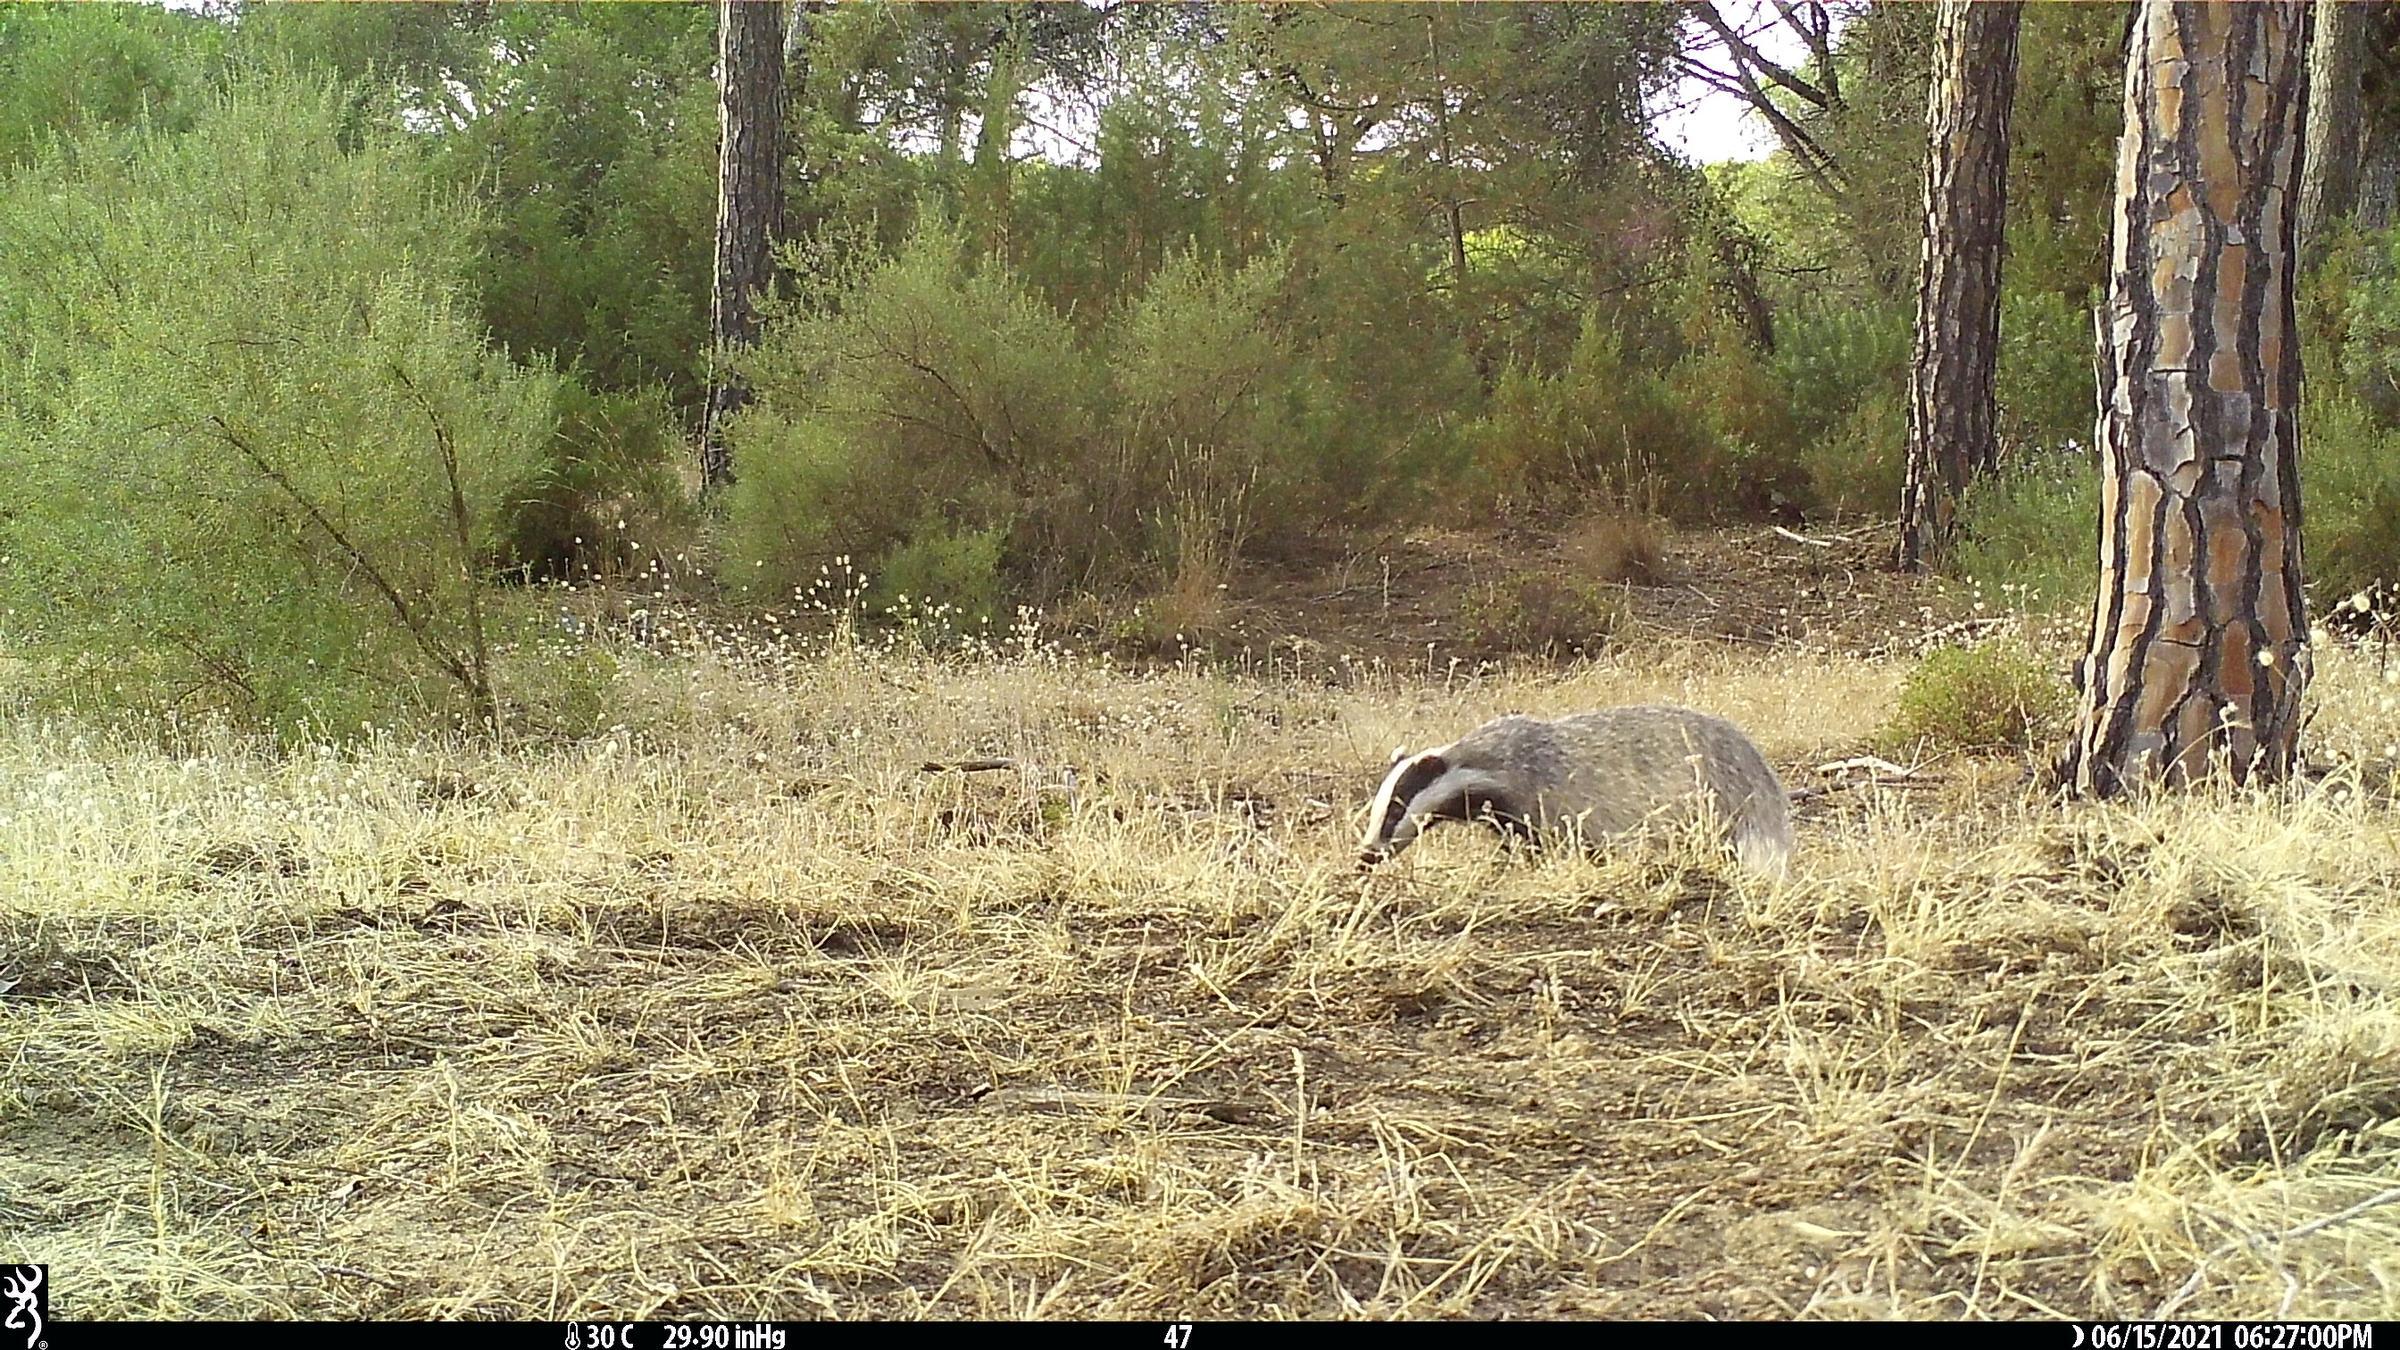
Species: Meles meles